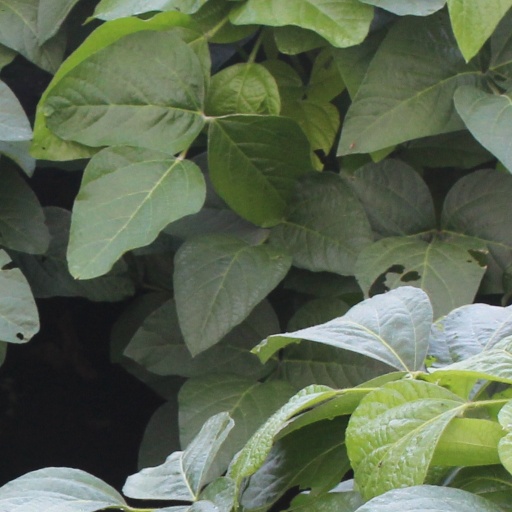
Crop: soybean